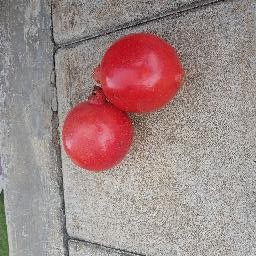
Fruit: Pomegranate
Quality: Good